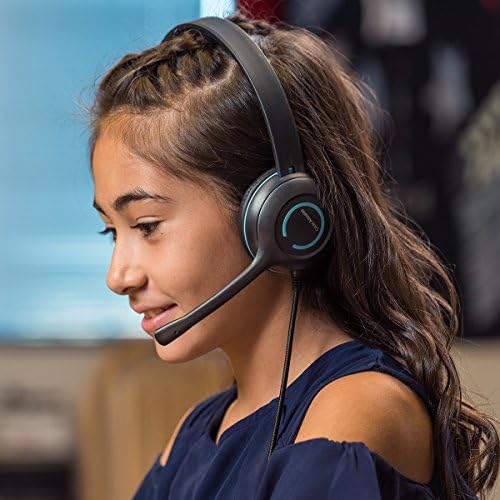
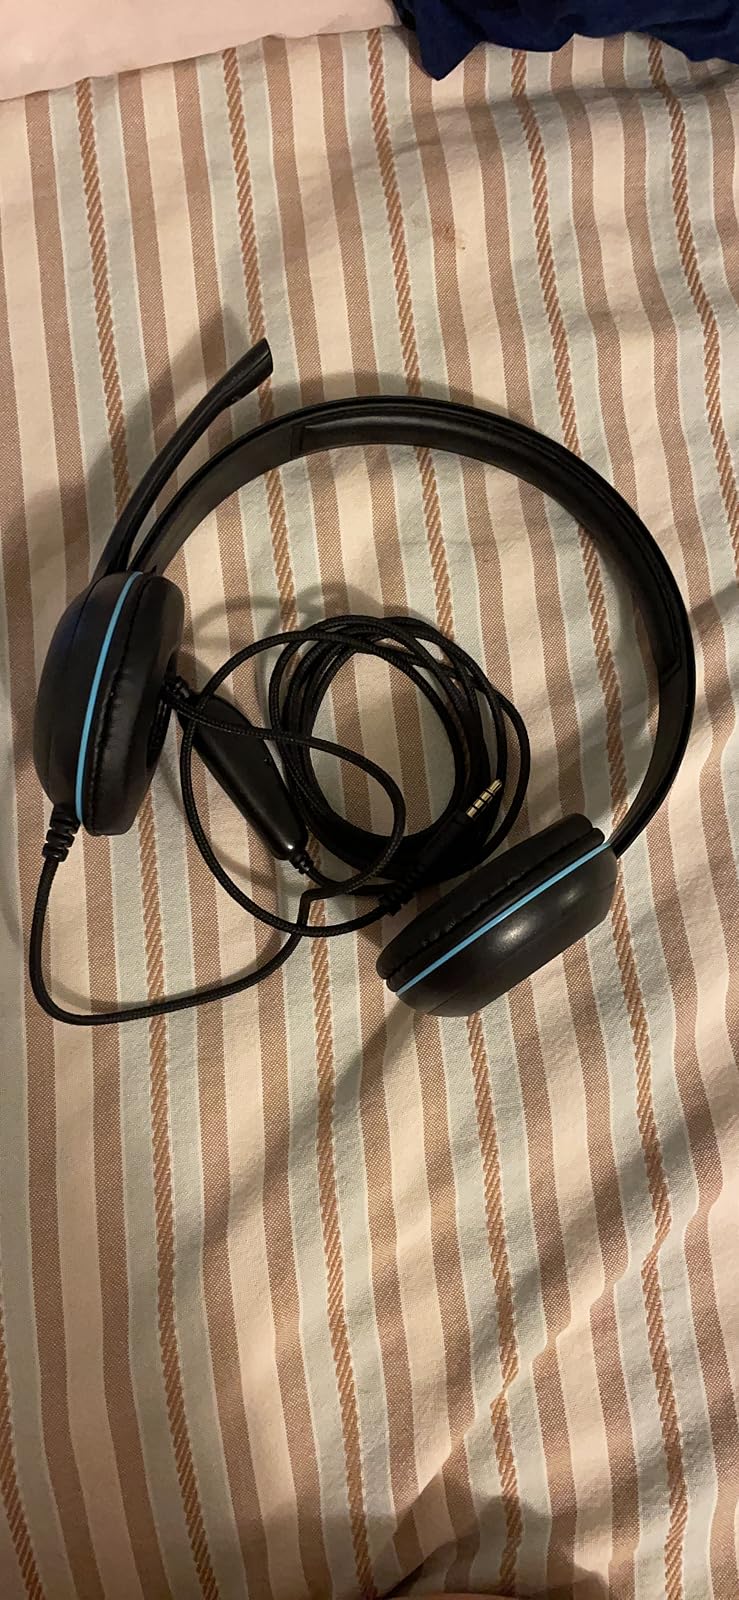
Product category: headphones
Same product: yes